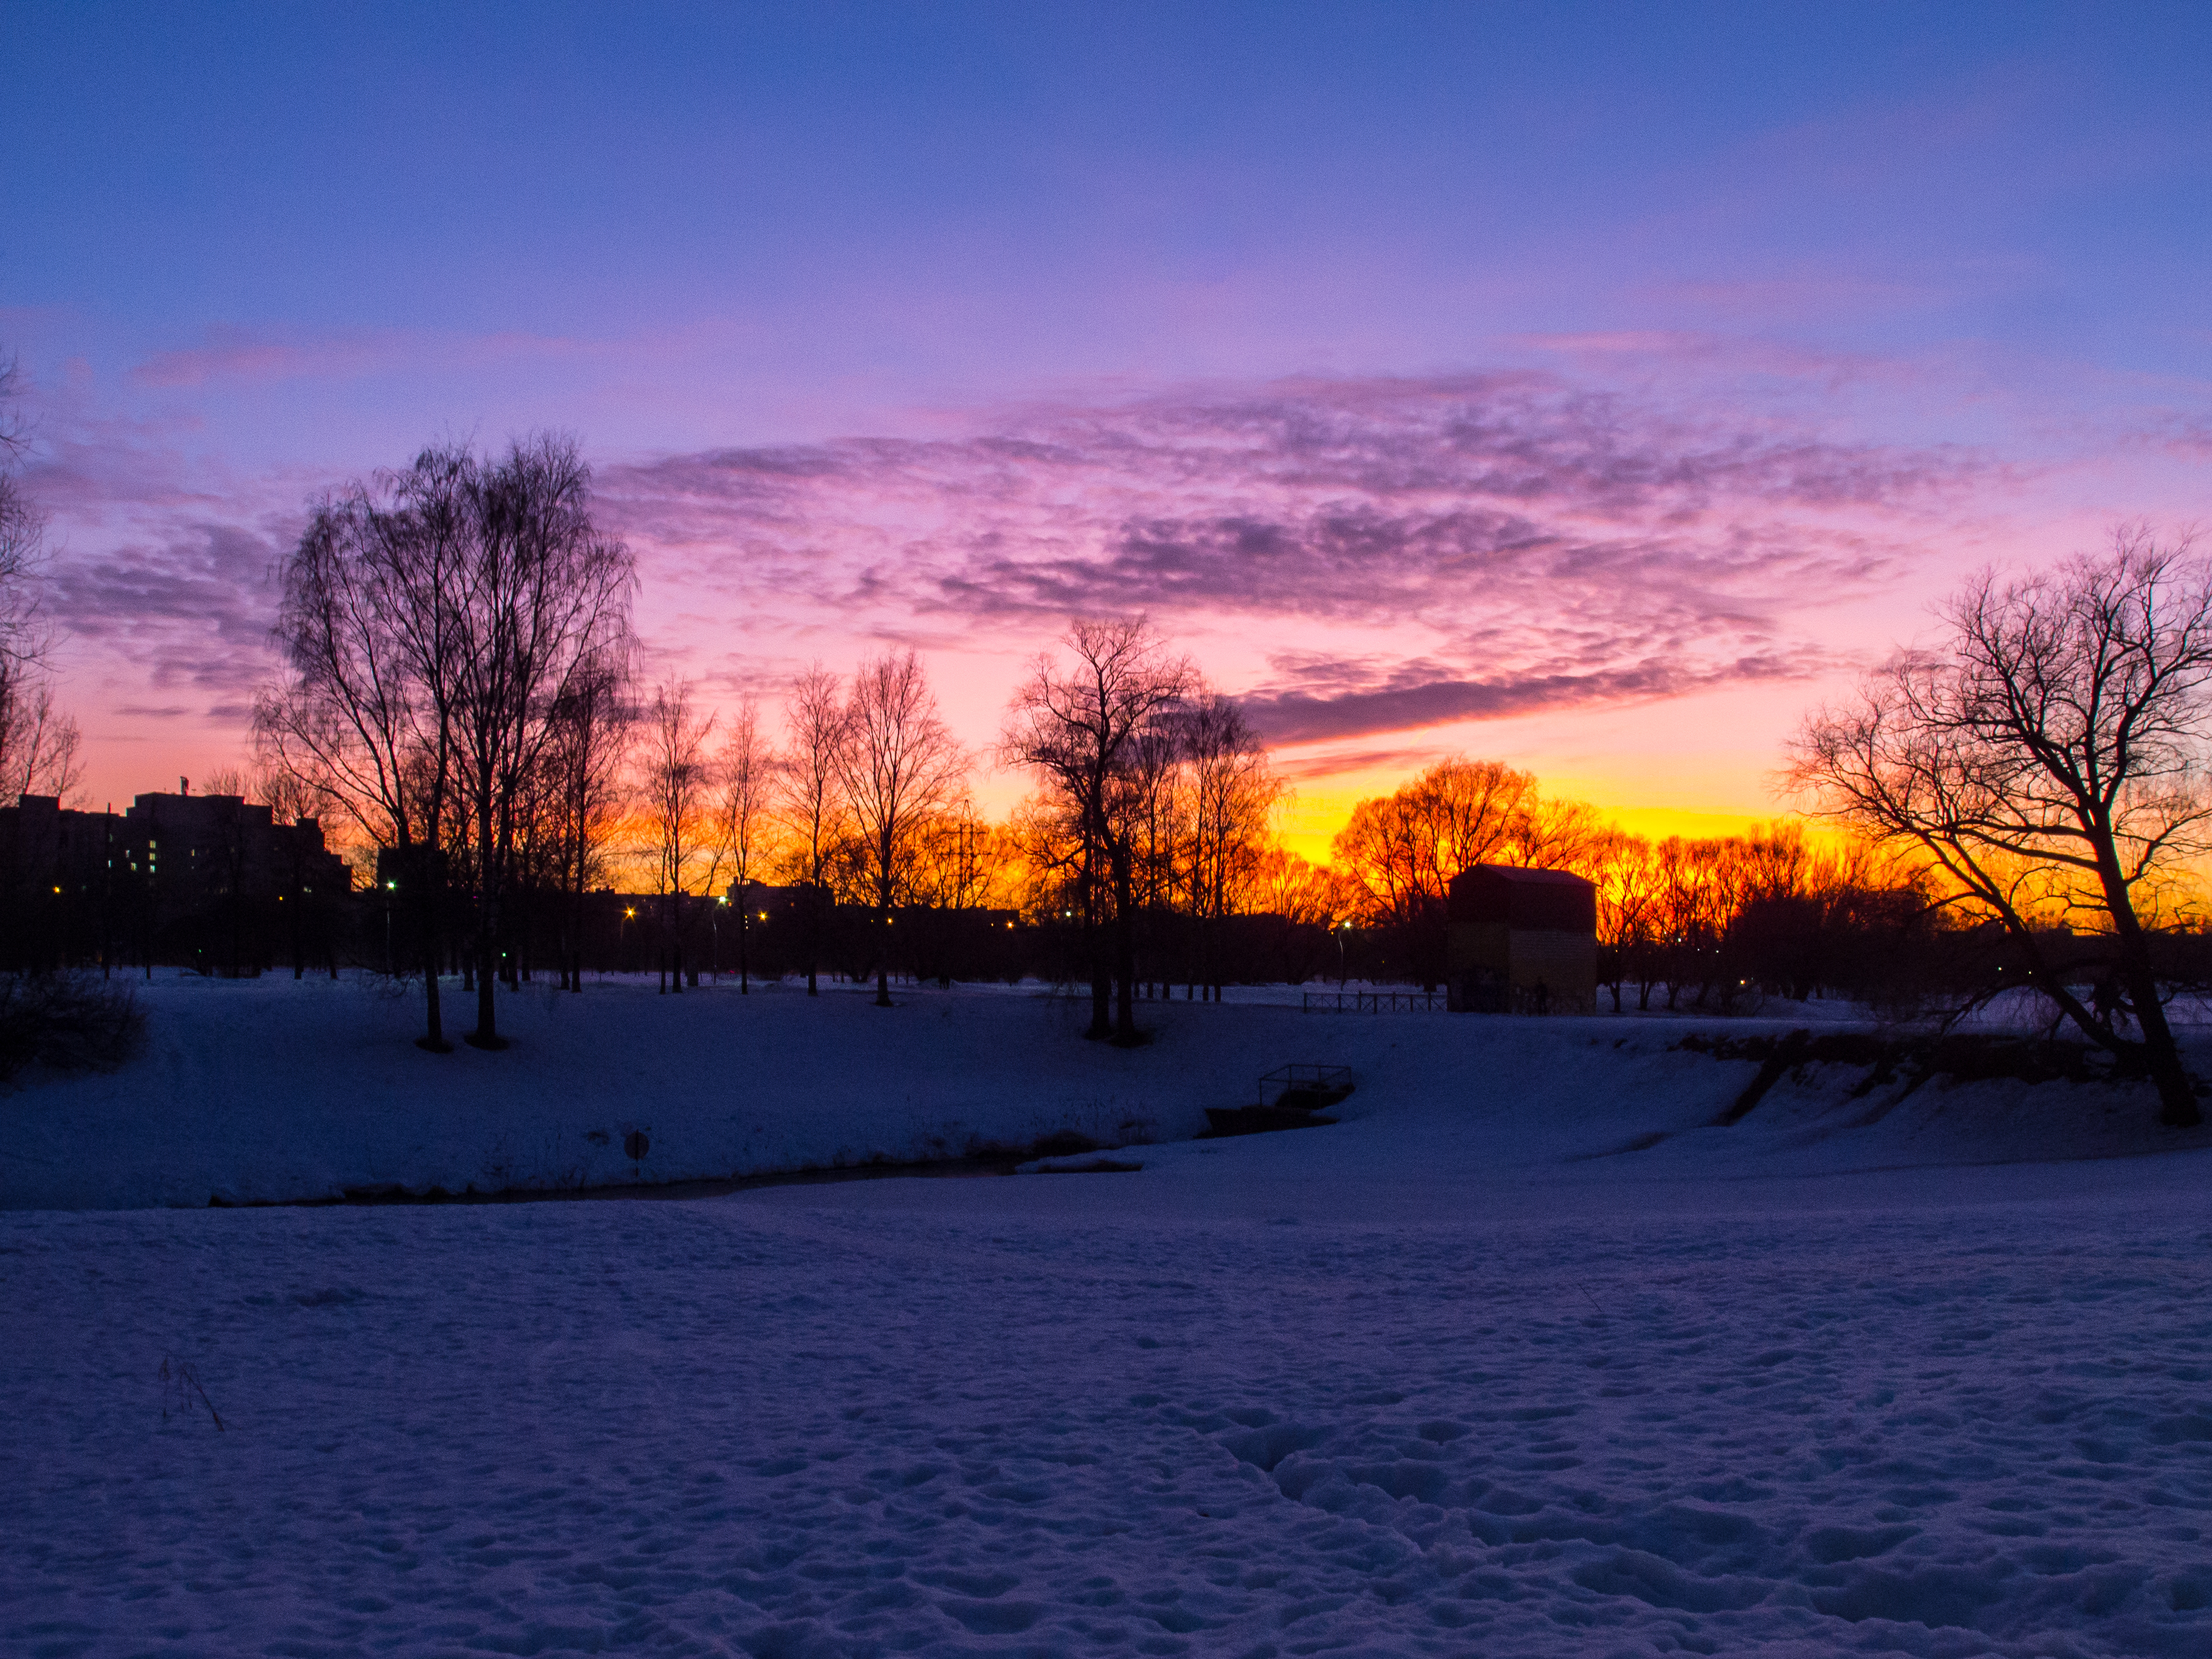
images, cloud, sky, atmosphere, snow, ecoregion, plant, light, tree, natural landscape, branch, afterglow, dusk, sunlight, red sky at morning, sunset, freezing, sunrise, woody plant, cumulus, landscape, twig, horizon, rural area, Tints and shades, calm, winter, evening, meteorological phenomenon, dawn, event, magenta, water, electric blue, art, reflection, frost, ocean, sun, night